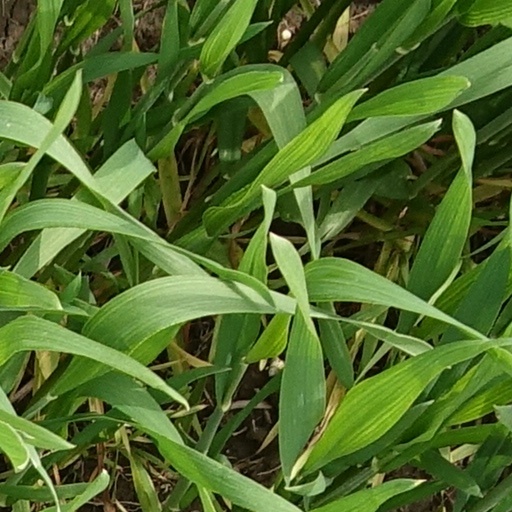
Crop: wheat